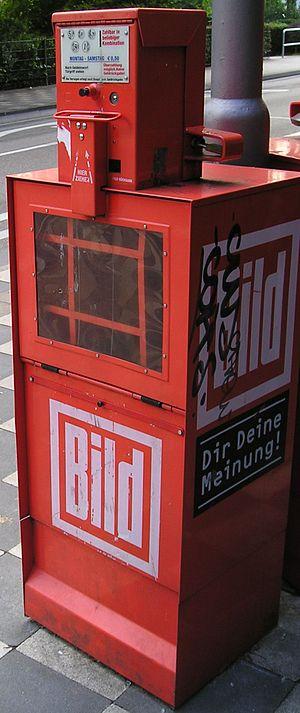
Bild ou Bild-Zeitung est un quotidien allemand qui a la plus forte diffusion en Allemagne et en Europe occidentale. Il est édité depuis le 24 juin 1952 par le groupe de presse Axel Springer Verlag. De par son contenu, il s'apparente à la presse tabloïd et la presse à scandale ou la Presse people